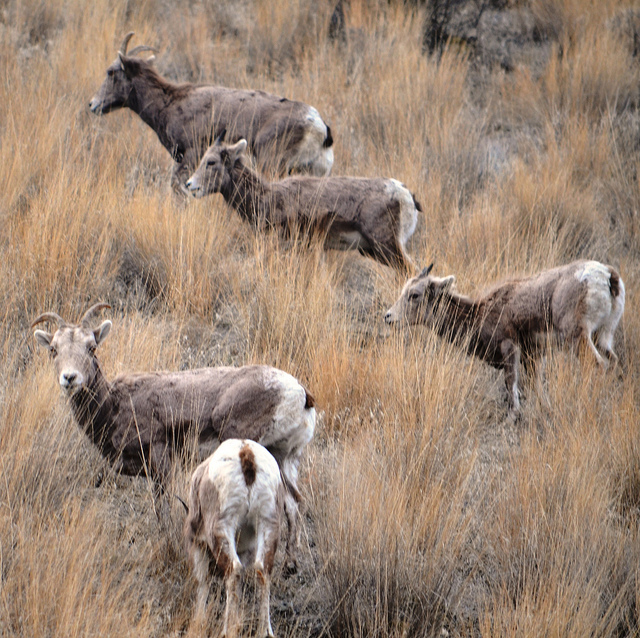
user: Given an image and a question. Answer the question in a short answer. Question: Which zodiac sign is represented by this animal? Short Answer:
assistant: aries